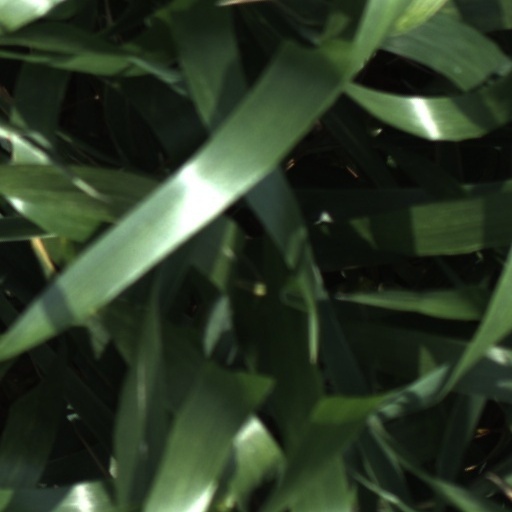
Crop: wheat